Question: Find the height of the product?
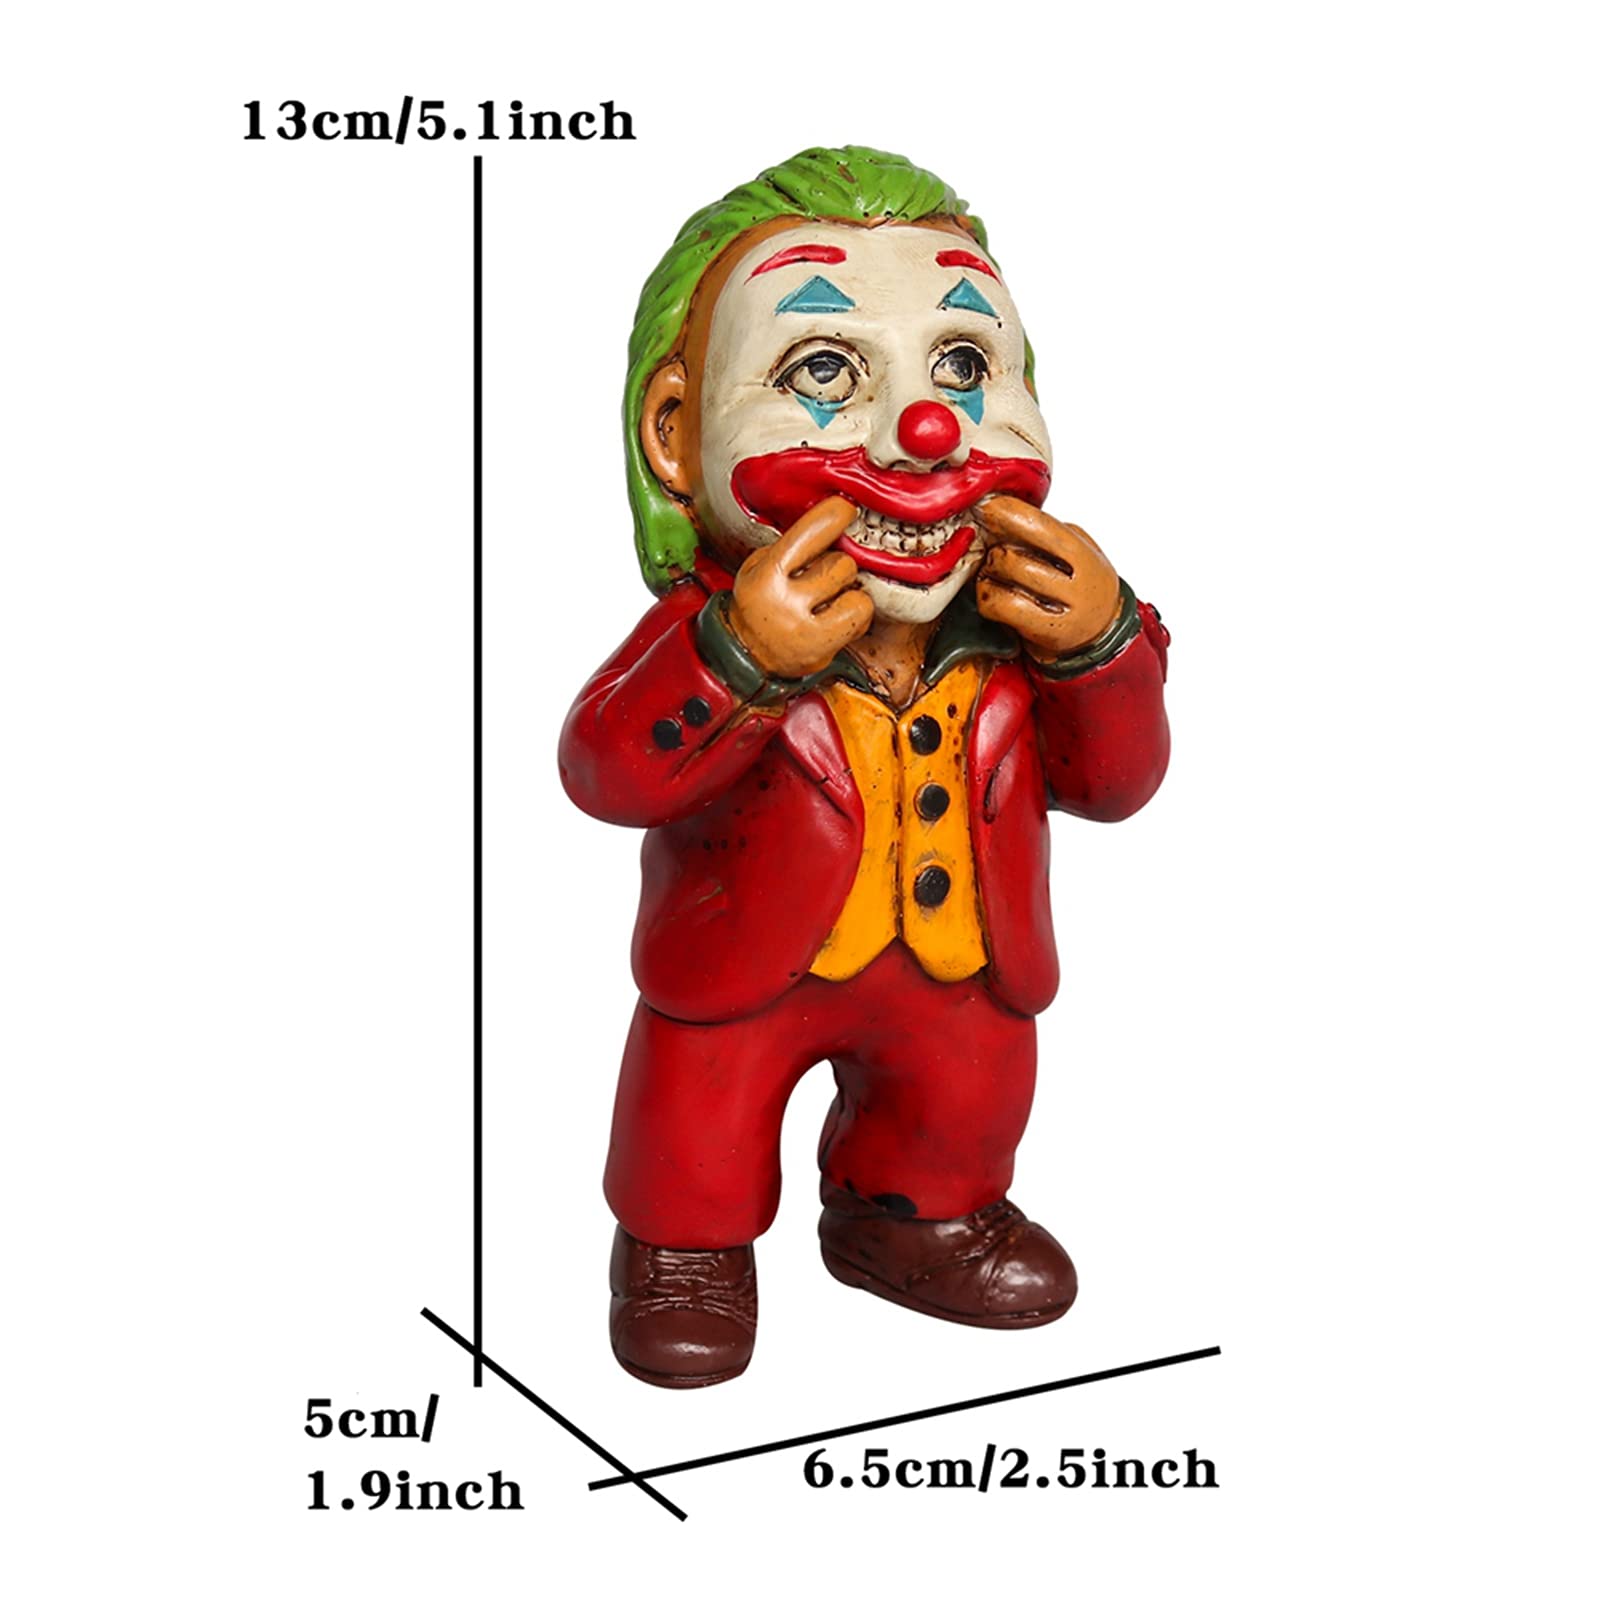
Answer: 13.0 centimetre